Gemini Division

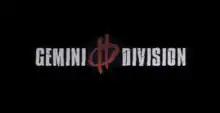
The title card of the show

Gemini Division is an American science fiction series of five- to seven-minute long episodes created by Electric Farm Entertainment which went into production in March 2008. Based on an original story by Brent Friedman the online series was developed by Joshua Stern. The show currently airs on NBC.com as part of their online content lineup. The series began August 18, 2008. The series stars Rosario Dawson, who worked with Electric Farm Entertainment on the Webby nominated cult internet series "Afterworld". J Alex Reed and Duane Loose will be showrunners, while Brent Friedman and Stan Rowgow serve as executive producers. The writing staff includes Brent Friedman, Andy Black, Lawrence Frank, and Jacqui Zambrano. Stan Rogow is also credited as Director and is presumed to direct a number of the episodes with the rest being directed by Neal Israel. Web content development is being managed by producers Ben Raab and Deric Hugues web content producers.